Battle of Ismailia (1952)

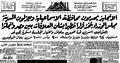
Egyptian newspaper "Al-Ahram" reporting on the battle

On the morning of Saturday, 26 January 1952, the news of the incident spread throughout Egypt, and the Egyptians received this news with anger and discontent, and massive demonstrations took place in Cairo, and police and soldiers participated with university students in their demonstrations, and demonstrations broke out in the streets of Cairo, which were filled with angry masses. This angry atmosphere caused the Cairo fire, and further caused the deterioration of King Farouk's popularity to the highest level, which paved the way for the officers to launch the 23 July Movement led by Major General Mohamed Naguib in the same year.